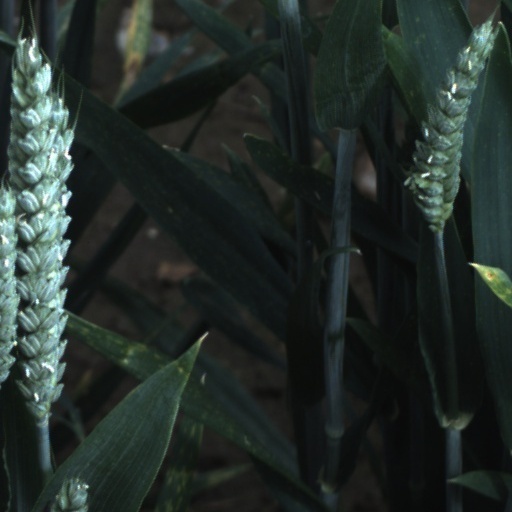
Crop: wheat